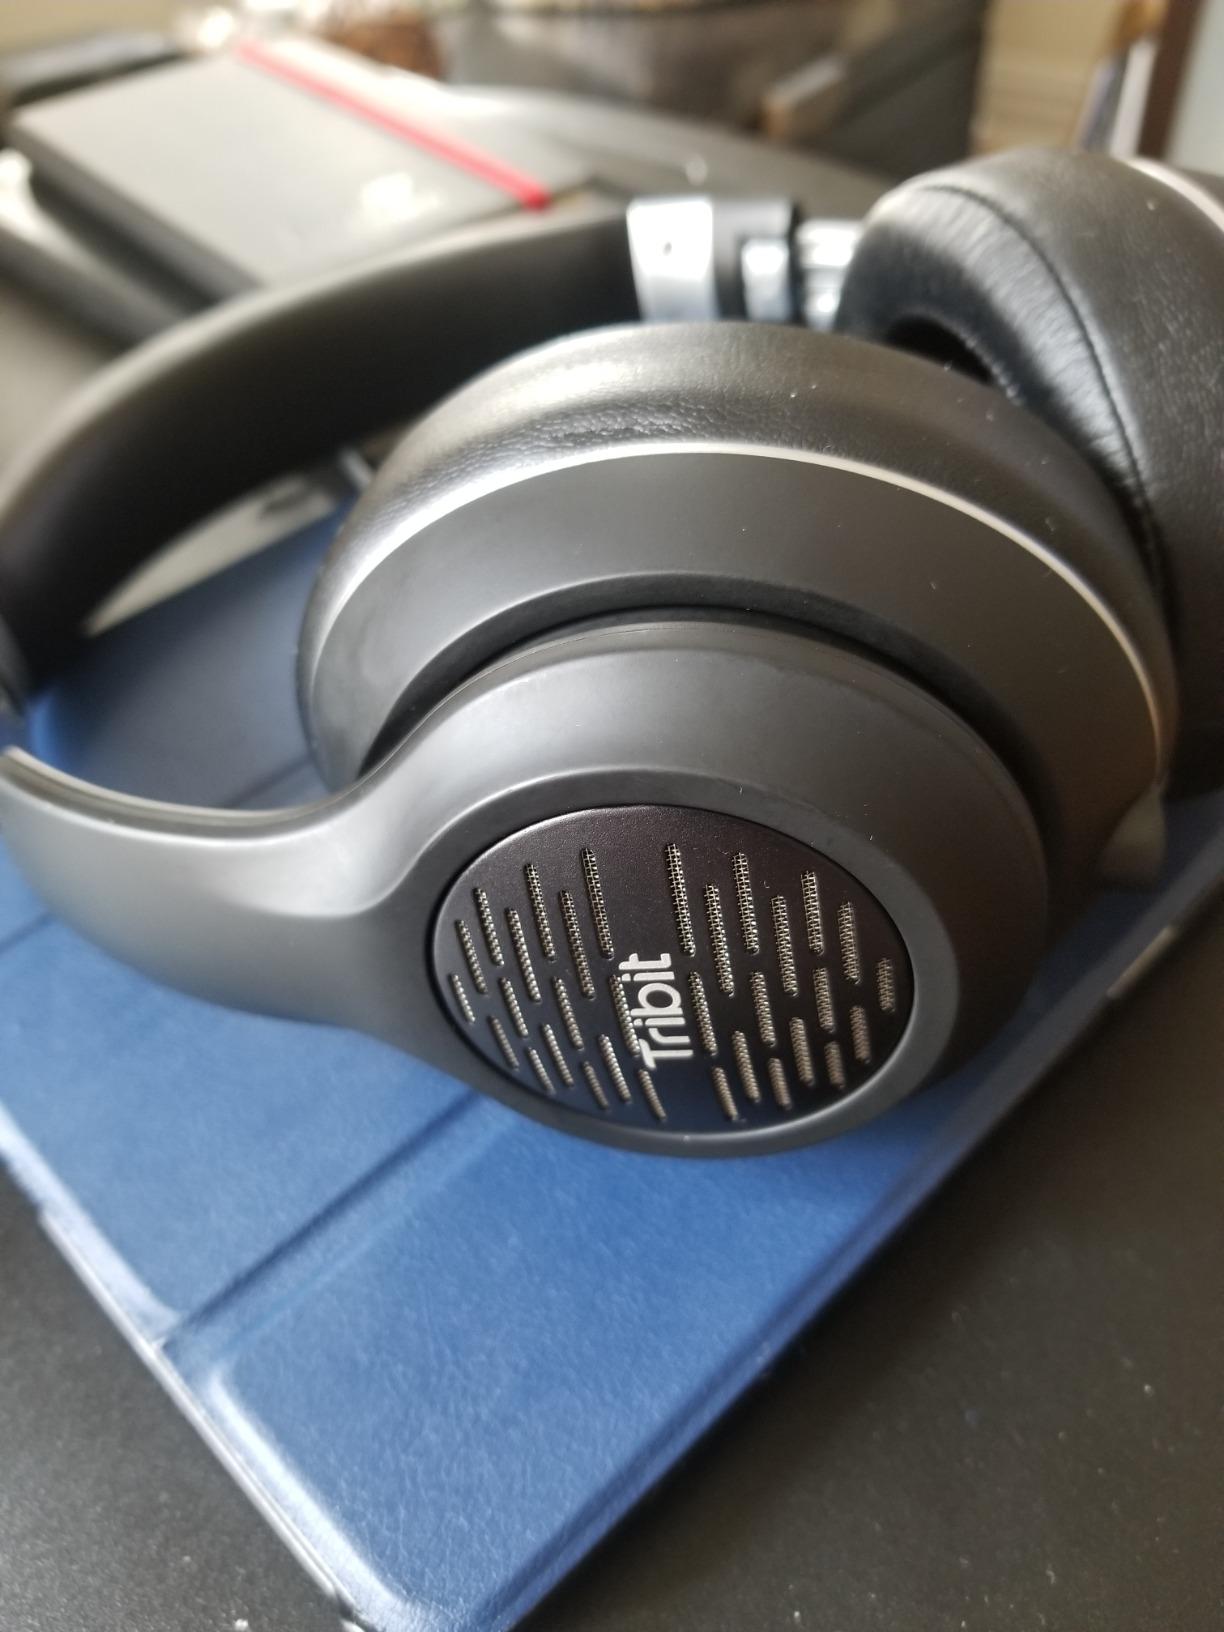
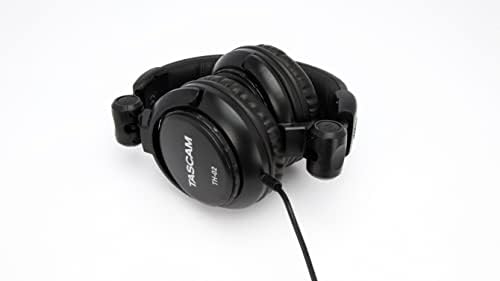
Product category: headphones
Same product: no